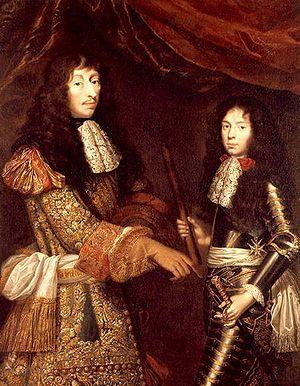
L’ordre du Saint-Esprit est un ordre de chevalerie français, fondé le 31 décembre 1578 par Henri III. Pendant les deux siècles et demi de son existence, il est l’ordre de chevalerie le plus prestigieux de la monarchie française.